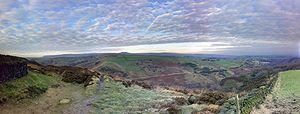
Le Parc éolien de Scout Moor est le plus grand parc éolien terrestre d'Angleterre. Construit pour Peel Wind Power Ltd, le parc éolien produit de l'électricité à partir de 26 éoliennes Nordex N80. Il possède une puissance nominale totale de 65 MW d'électricité, fournissant 154 000 MWh par an; assez pour servir les besoins moyens de 40 000 foyers. Le site occupe 1 347 acres de lande ouverte entre Edenfield, Rawtenstall et Rochdale, et est divisé entre le district métropolitain de Rochdale dans le nord du Grand Manchester et le district de Rossendale dans le sud-est du Lancashire. Les éoliennes sont visibles depuis le sud de Manchester, à 24–32 km.